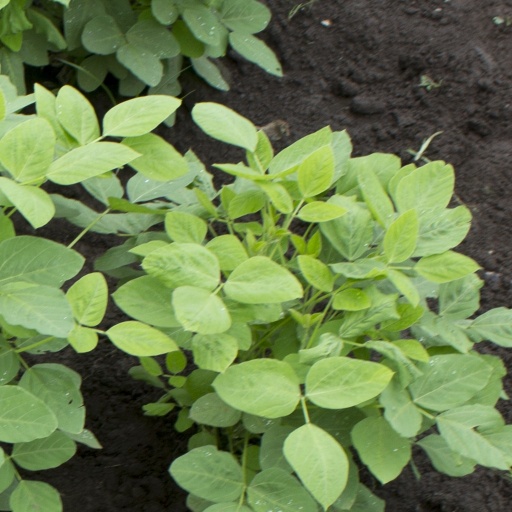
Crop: soybean